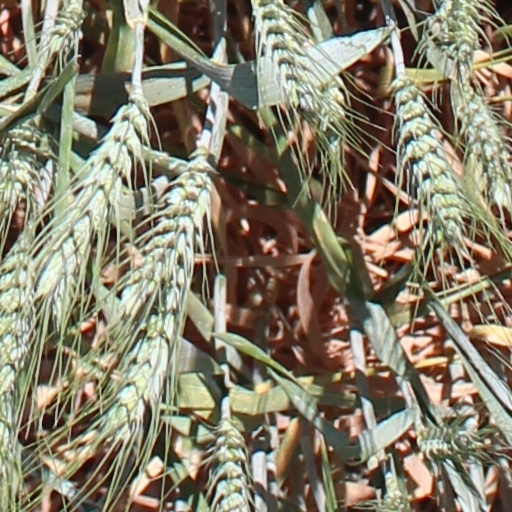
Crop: wheat